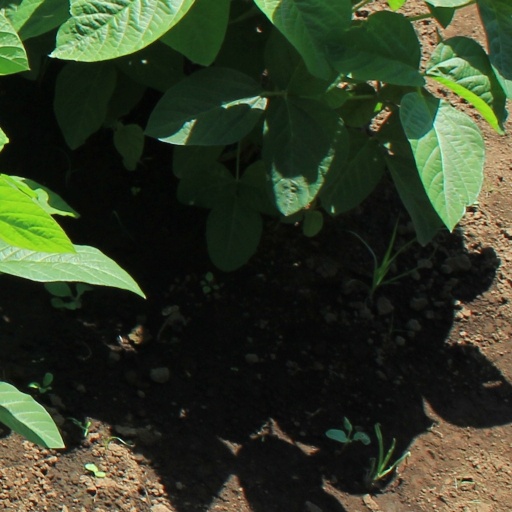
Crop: soybean